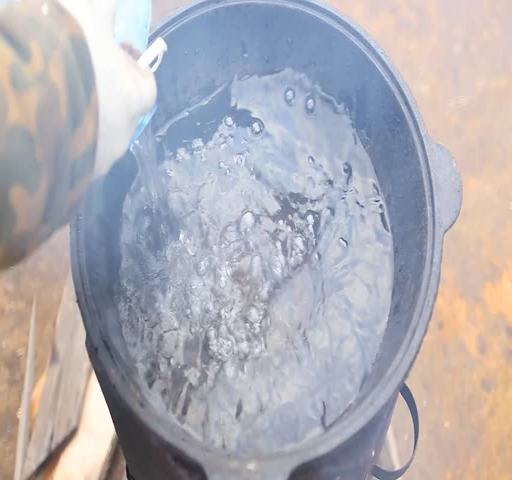
water is poured into the cauldron , cooking soup in the open air